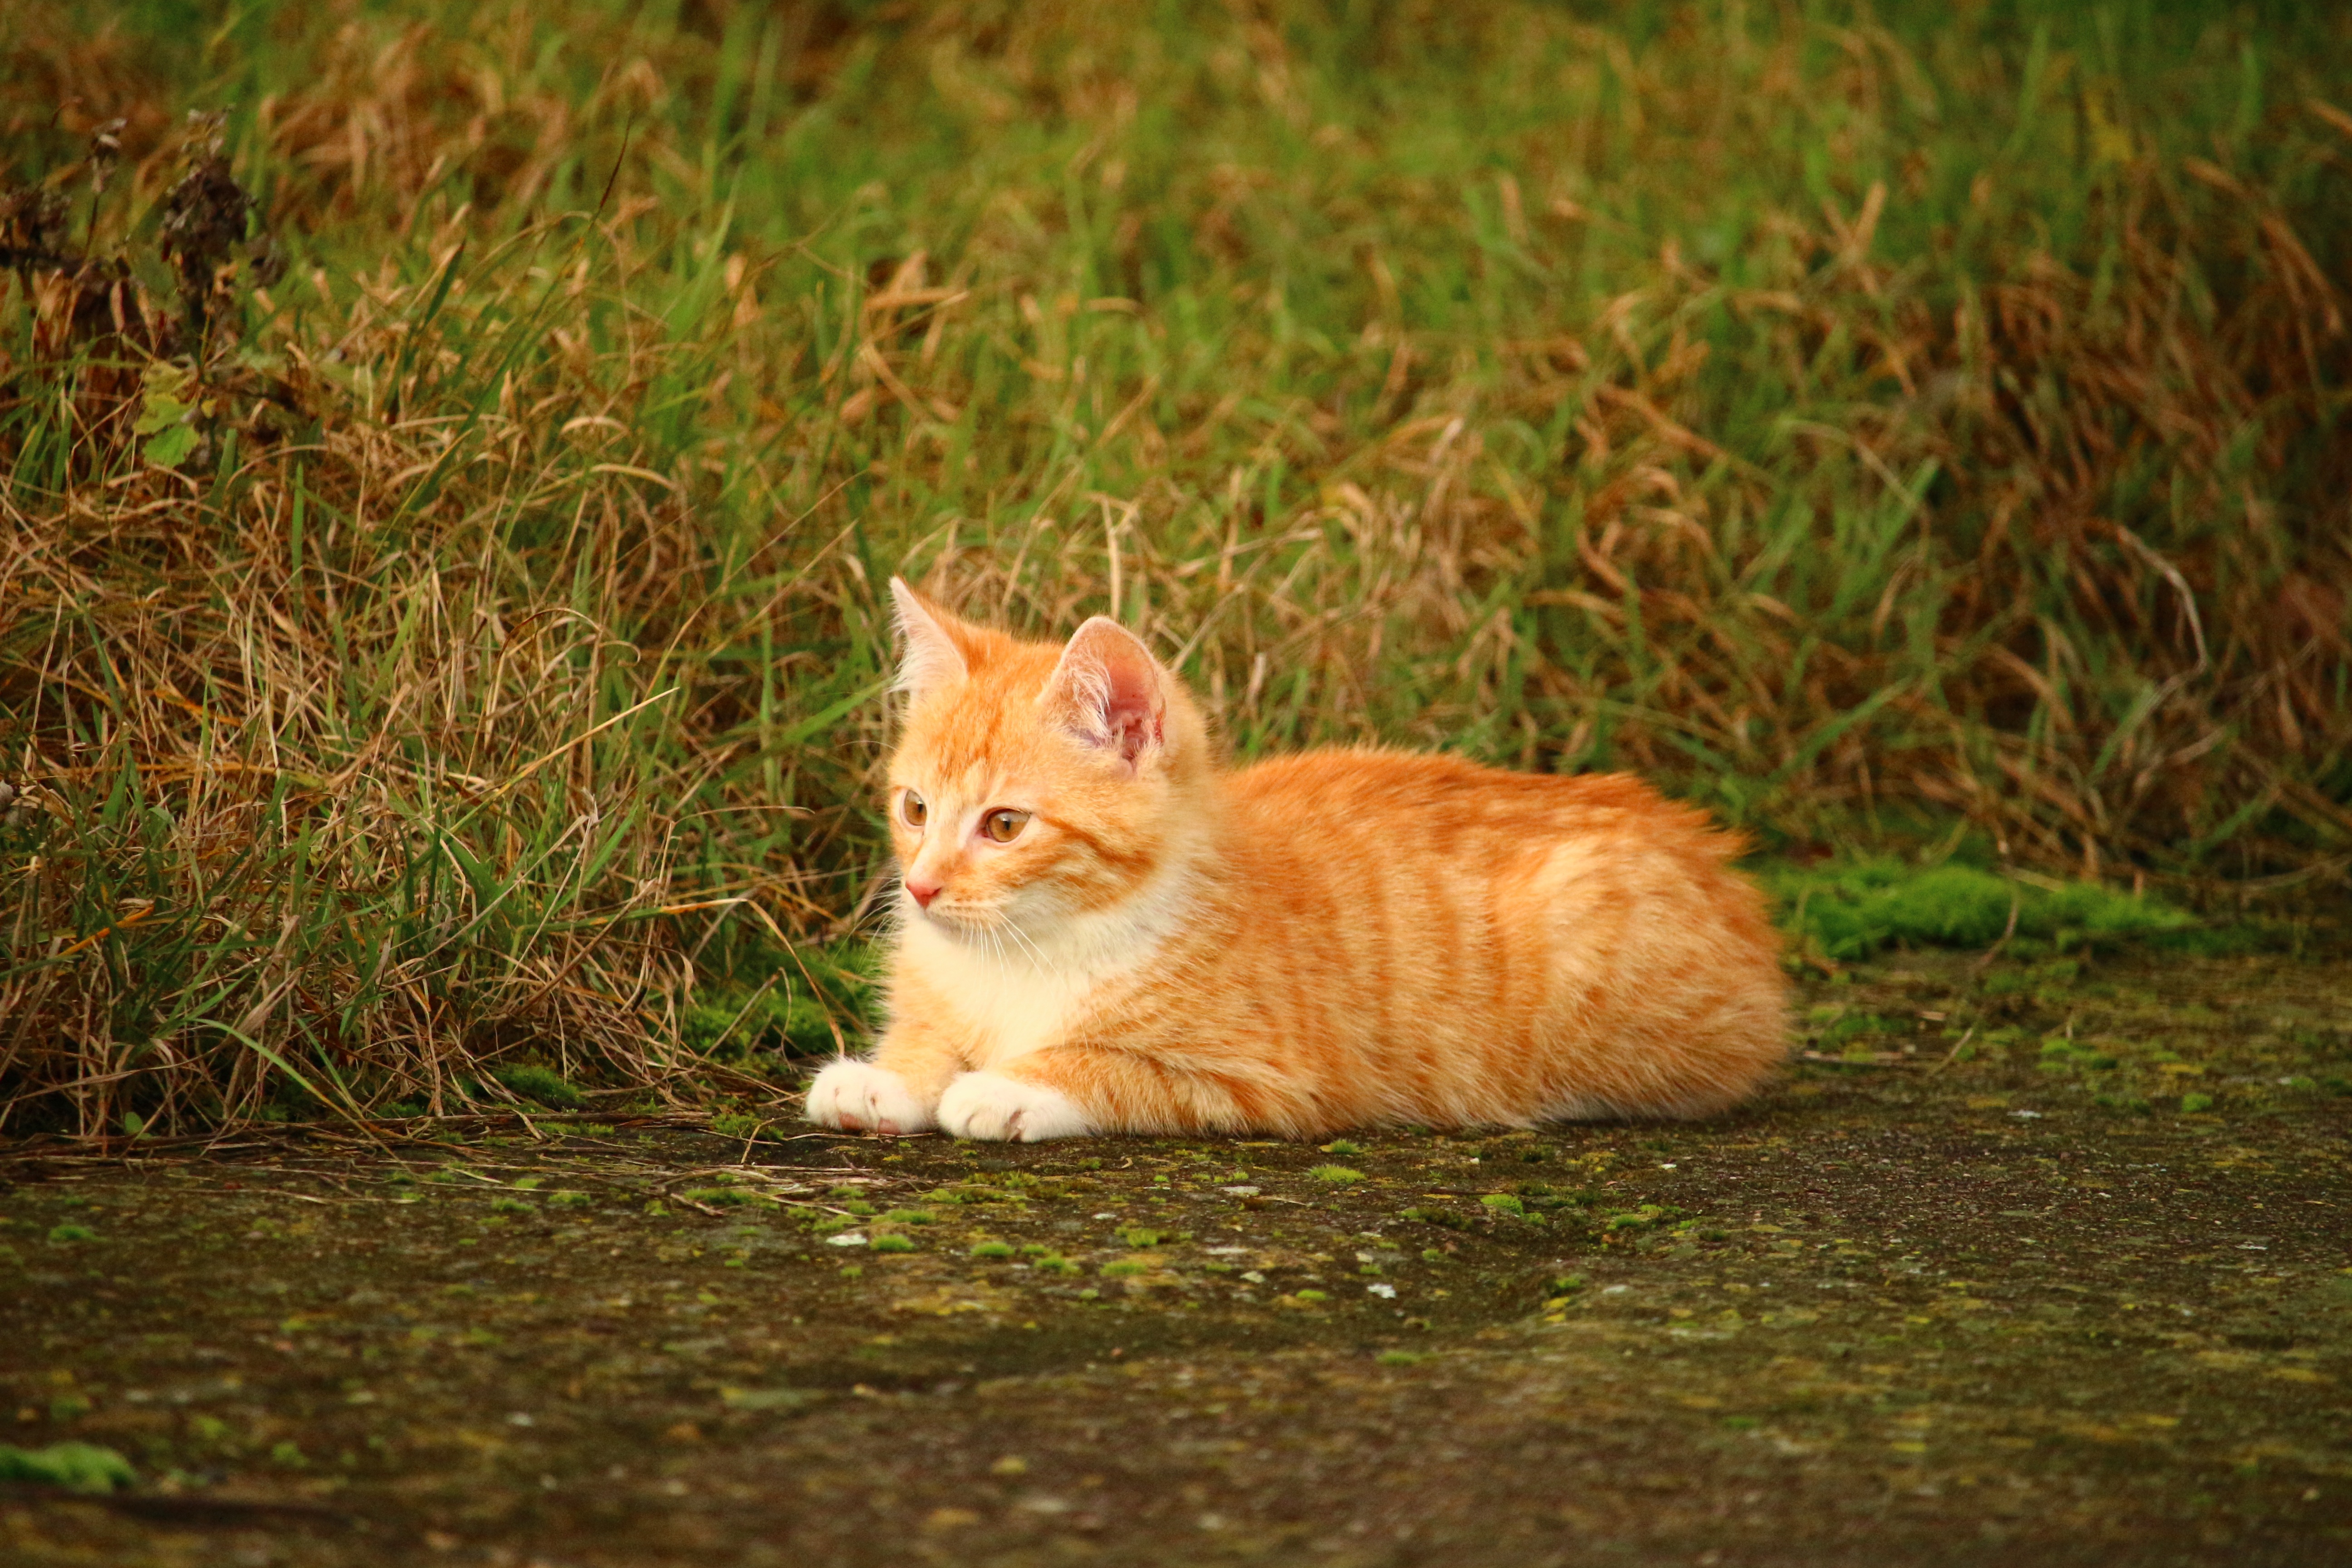
grass, kitten, cat, mammal, fauna, whiskers, vertebrate, young cat, red mackerel tabby, red cat, cat baby, small to medium sized cats, cat like mammal